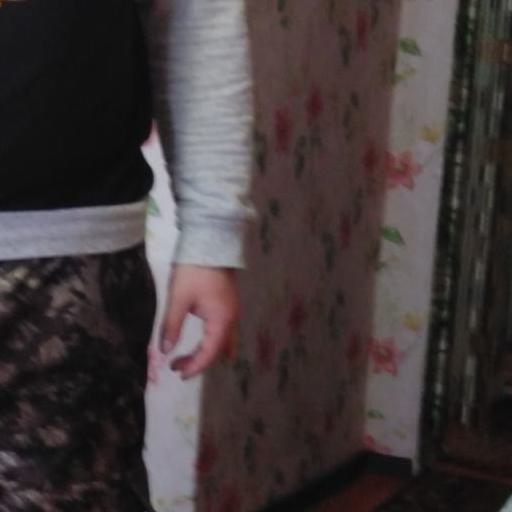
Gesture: no_gesture